Bowman Field

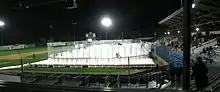
Airmen Pond ice hockey rink at Bowman Field in 2012

On July 24, 2012, Williamsport mayor Gabriel J. Campana announced that the Williamsport Outlaws of the Federal Hockey League (FHL) would play their 2012–2013 season at an outdoor ice rink built at Bowman Field. The Outlaws were the FHL champions their previous (and first) season, which they played in Wayne, New Jersey, as the "New Jersey Outlaws". On August 1 the Crosscutters and Outlaws agreed to terms regarding restoration of the baseball diamond after the removal of the ice rink at the end of the hockey season, though beer sales at Outlaws games were still an issue (as the Crosscutters hold the liquor license for the stadium). Construction of the ice rink, named Airmen Pond after a local sponsor, began in early October. The rink was also open for public skating and use by local amateur teams.